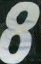
Number: 8